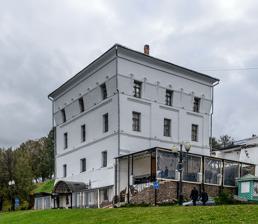
Building: Volzhskaya tower
Country: Russia
Year built: 1669
Volzhskaya tower 57°37′30″N 39°54′05″E / 57.62500°N 39.90139°E / 57.62500; 39.90139 Location Yaroslavl , Russia Type fortified tower Beginning date 1658 Completion date 1669 Volzhskaya tower ( Russian : Волжская башня ), or Arsenalnaya tower ( Russian : Арсенальная башня ), is one of the three surviving towers of the fortifications of the Zemlyanoy town ( posad ) of Yaroslavl . Initially, in the 16th century, six gated towers and twenty blank wooden towers were built on the ramparts. History The tower was built of brick between 1658 and 1669 on the right bank of the Volga River. It has a square floor plan and contains a gateway. It served as the main entrance to the fortified part of the city from the water. Originally it had a barbican . Later, the city arsenal was set up in the tower. At the beginning of the 19th century, the barbican was dismantled. By the end of the 19th century, the Volga Tower was adapted for a tavern, which was called “The Tower”. Currently, there is a café on the ground floor. Notes